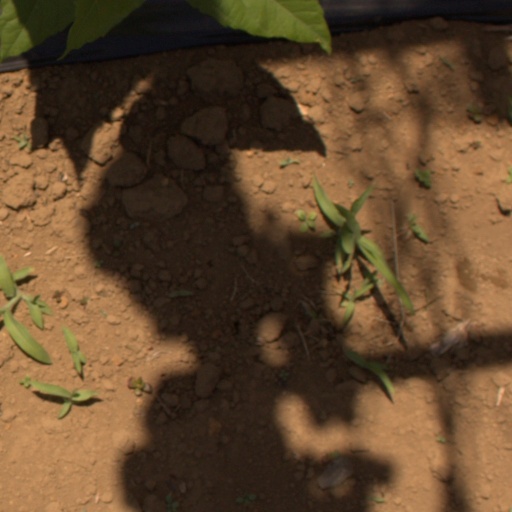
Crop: Jerusalem artichoke